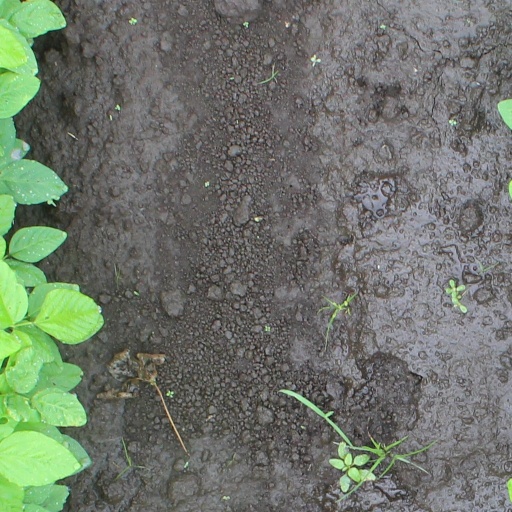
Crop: soybean